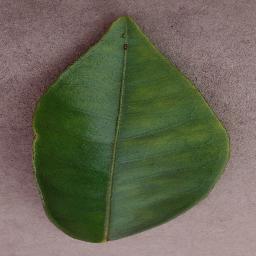
Label: Orange___Haunglongbing_(Citrus_greening)